History of the Doge's Palace in Venice

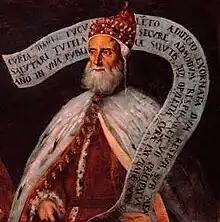
Portrait of Francesco Donà by Domenico Robusti

Having already redeveloped the second floor of the southern wing in its entirety, in 1340 a series of other works were decreed to be carried out in the palace, not consisting in actual building but, if anything, in expansion. These works consisted of building or rearranging the second floor, completing the Hall of the Great Council (this body continued to meet in the Senate Hall until 1423), renovating for the new purposes for which they were intended some of the rooms adjacent to what would have been the Great Council, and erecting a staircase communicating with the Great Council Hall: the cost budgeted for their realization was 950 lire for the architectural work and 200 lire for the decorations, which adds another valid support to the thesis that does not see this work as a rebuilding, but only as an enlargement consisting of the arrangement of the second floor, since if it had been necessary to provide for the reconstruction the expenses would have been much greater.